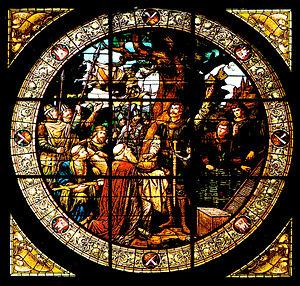
Henri Iᵉʳ de Saxe ou Henri Iᵉʳ de Germanie, dit « Henri Iᵉʳ l'Oiseleur », parce que passionné de chasse au faucon, est né en 876 et mort le 2 juillet 936 à Memleben. Duc de Saxe depuis 912, roi de Francie orientale de 919 à sa mort en 936, Henri est un ascendant des deux dynasties destinées à régner sur les territoires de l'Allemagne et de la France actuelles une grande partie du IIe millénaire, puisqu'il est le père d'Otton Iᵉʳ, premier empereur germanique, mais aussi le grand-père, du côté maternel, d'Hugues Capet. Il est par ailleurs l'un des arrière-grands-pères de Louis V, le dernier roi carolingien.